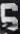
Number: 5